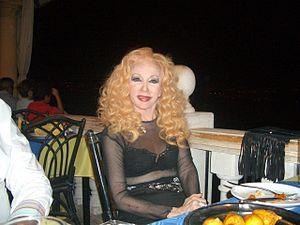
Sabah, pseudonyme de Jeanette Georges Feghali, est une chanteuse et actrice libanaise, née le 10 novembre 1927 à Bdadoun et morte à Beyrouth le 26 novembre 2014. Elle est considérée comme une "Diva de la musique arabe", titre qu'elle partage avec Oum Kalthoum, Warda Al-Jazairia et Fairuz.